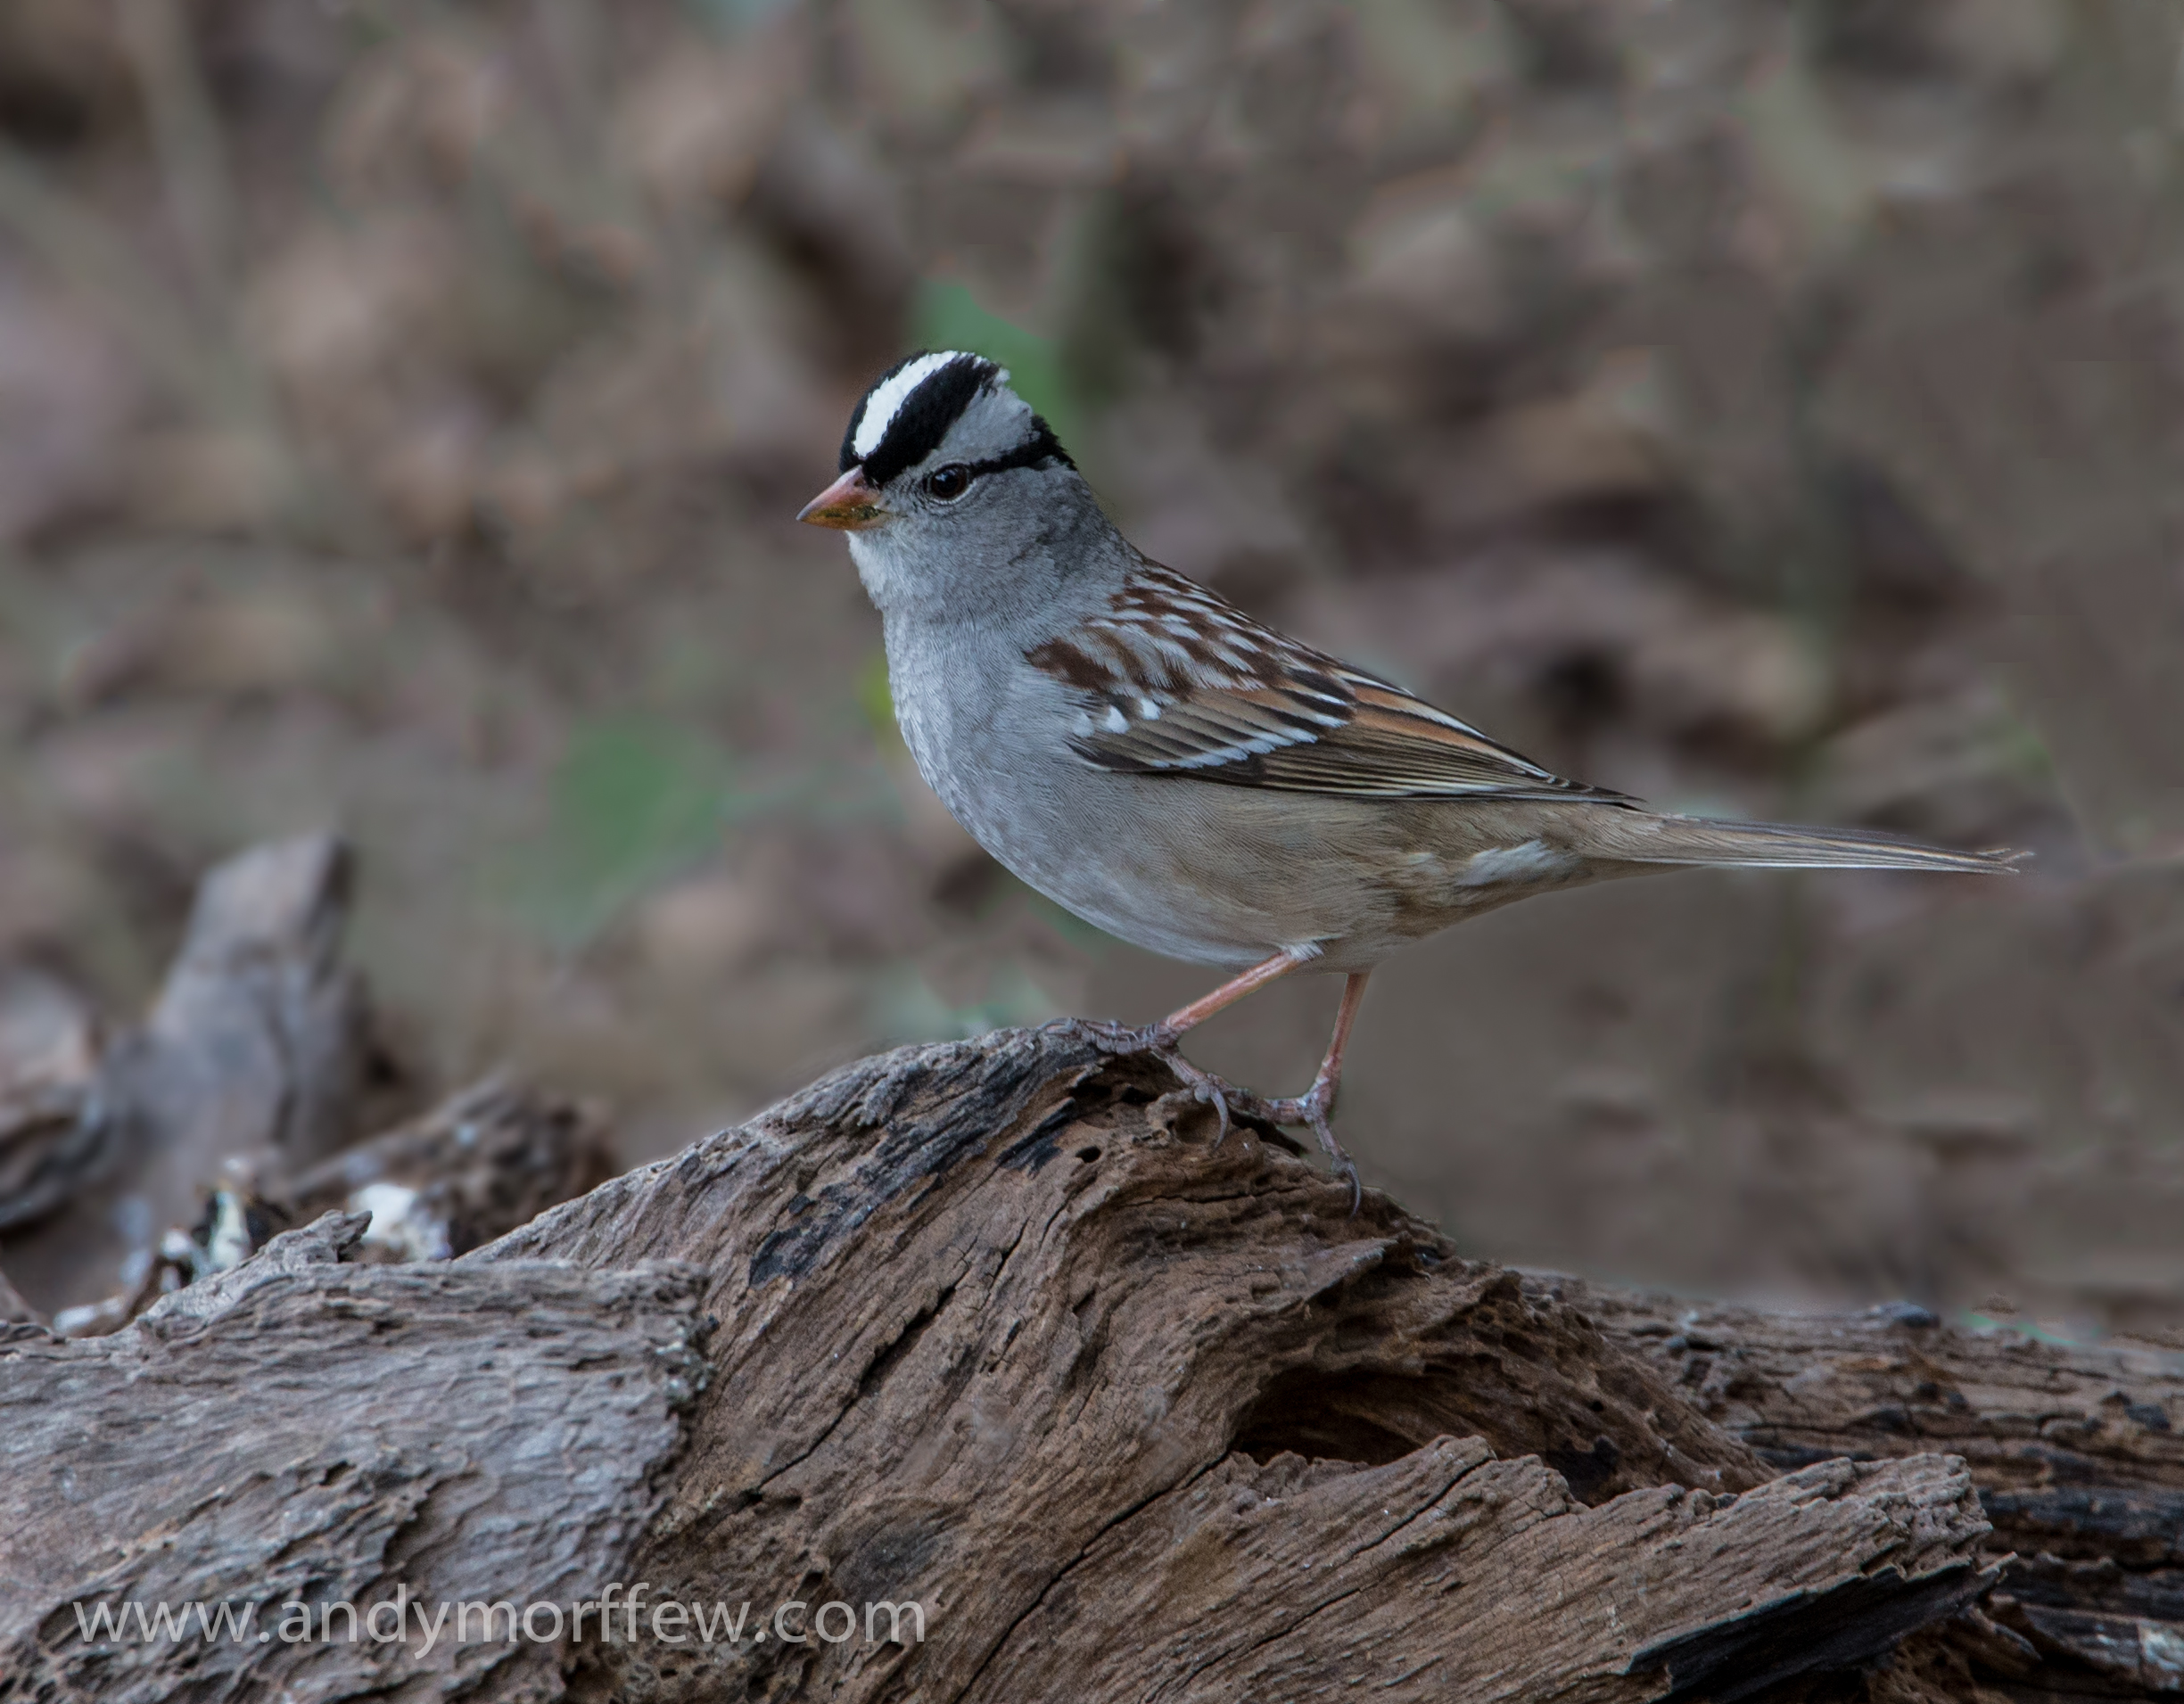
nature, branch, bird, wildlife, beak, fauna, vertebrate, sparrow, finch, whitecrownedsparrow, andymorffew, morffew, americansparrows, brambling, wren, lark, house sparrow, old world flycatcher, perching bird, emberizidae, cinclidae